Lake Baikal

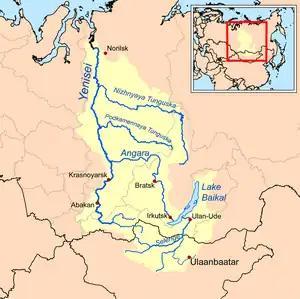
The Yenisey basin, which includes Lake Baikal

Lake Baikal is in a rift valley, created by the Baikal Rift Zone, where the Earth's crust is slowly pulling apart. At long and wide, Lake Baikal has the largest surface area of any freshwater lake in Asia, at , and is the deepest lake in the world at . The surface of the lake is above sea level, while the bottom of the lake is below sea level, and below this lies some of sediment, placing the rift floor some below the surface, the deepest continental rift on Earth.